Edwin Cameron

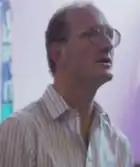
Cameron at the first pride parade in South Africa

Cameron has been openly gay since the early 1980s. He addressed the crowd in the first pride parade in South Africa held in Johannesburg on 13 October 1990. Thereafter he oversaw the gay and lesbian movement's submissions to the drafters of the South African Constitution and was instrumental in securing the inclusion of an express prohibition on discrimination on the basis of sexual orientation. He is one of 29 signatories to the Yogyakarta Principles. He also was a founding member of the Society for Homosexuals on Campus, a student organization at the University of the Witwatersrand, which later became known as Activate Wits.